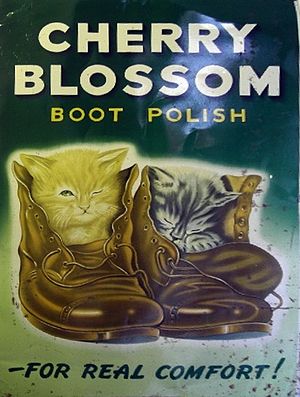
Skosværte
Reklame for skosværte fra 1930'erne
Skosværte er en voksagtig masse, creme eller væske, der bruges til at pudse og polere skotøj samt gøre det vandtæt og få det til at fremstå pænere. Passende anvendelse af skosværte er med til at forlænge skotøjets levetid.